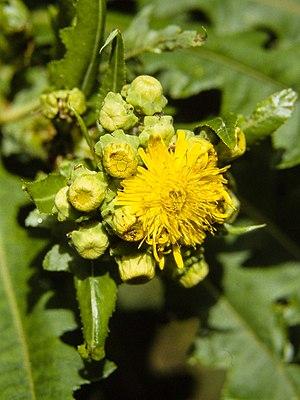
Sonchus congestus est une espèce appartenant à la famille des Asteraceae. Il est endémique aux îles Canaries.